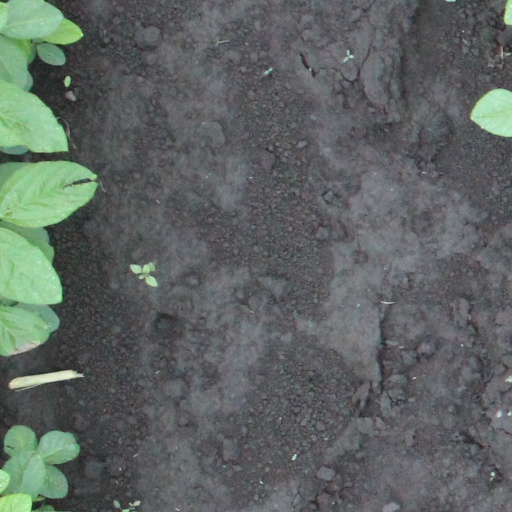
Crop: soybean